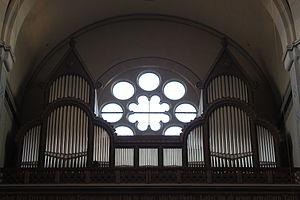
Rieger Orgelbau est une entreprise de facture d'orgue autrichienne fondée par Franz Rieger en 1845 à Jägerndorf, devenu aujourd'hui Krnov en République tchèque. Elle a aujourd'hui son siège à Schwarzach, tandis qu'elle conserve un autre atelier à Krnov.